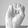
ASL letter: E